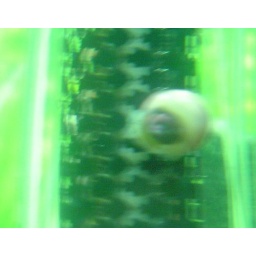
Recent discovery, tiny apple snail, apparently bred in the tank. Has red stripes on the shell.